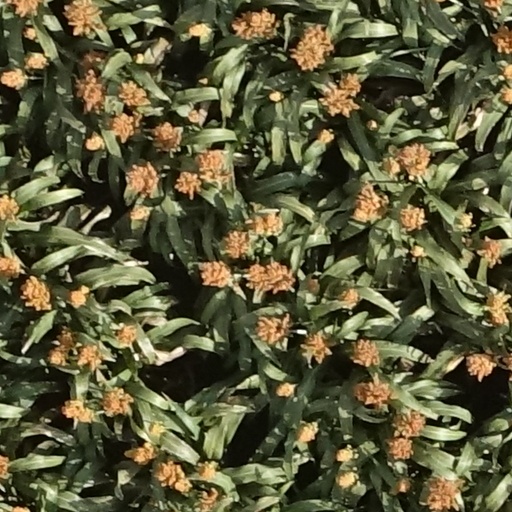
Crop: sorghum